Tillman Act of 1907

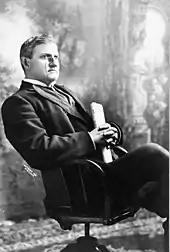
United States Senator Benjamin Tillman.

Chandler’s original bill had two provisions; the first would have prohibited any corporation engaged in interstate commerce from contributing to election campaigns at any level, national, state, or local; the second would have prohibited any corporation from contributing to presidential and congressional elections. (At the time that would have covered only elections to the House of Representatives; U.S. senators were not popularly elected until the adoption of the Seventeenth Amendment in 1913.) The bill that Congress passed in 1907 was more narrow in scope.